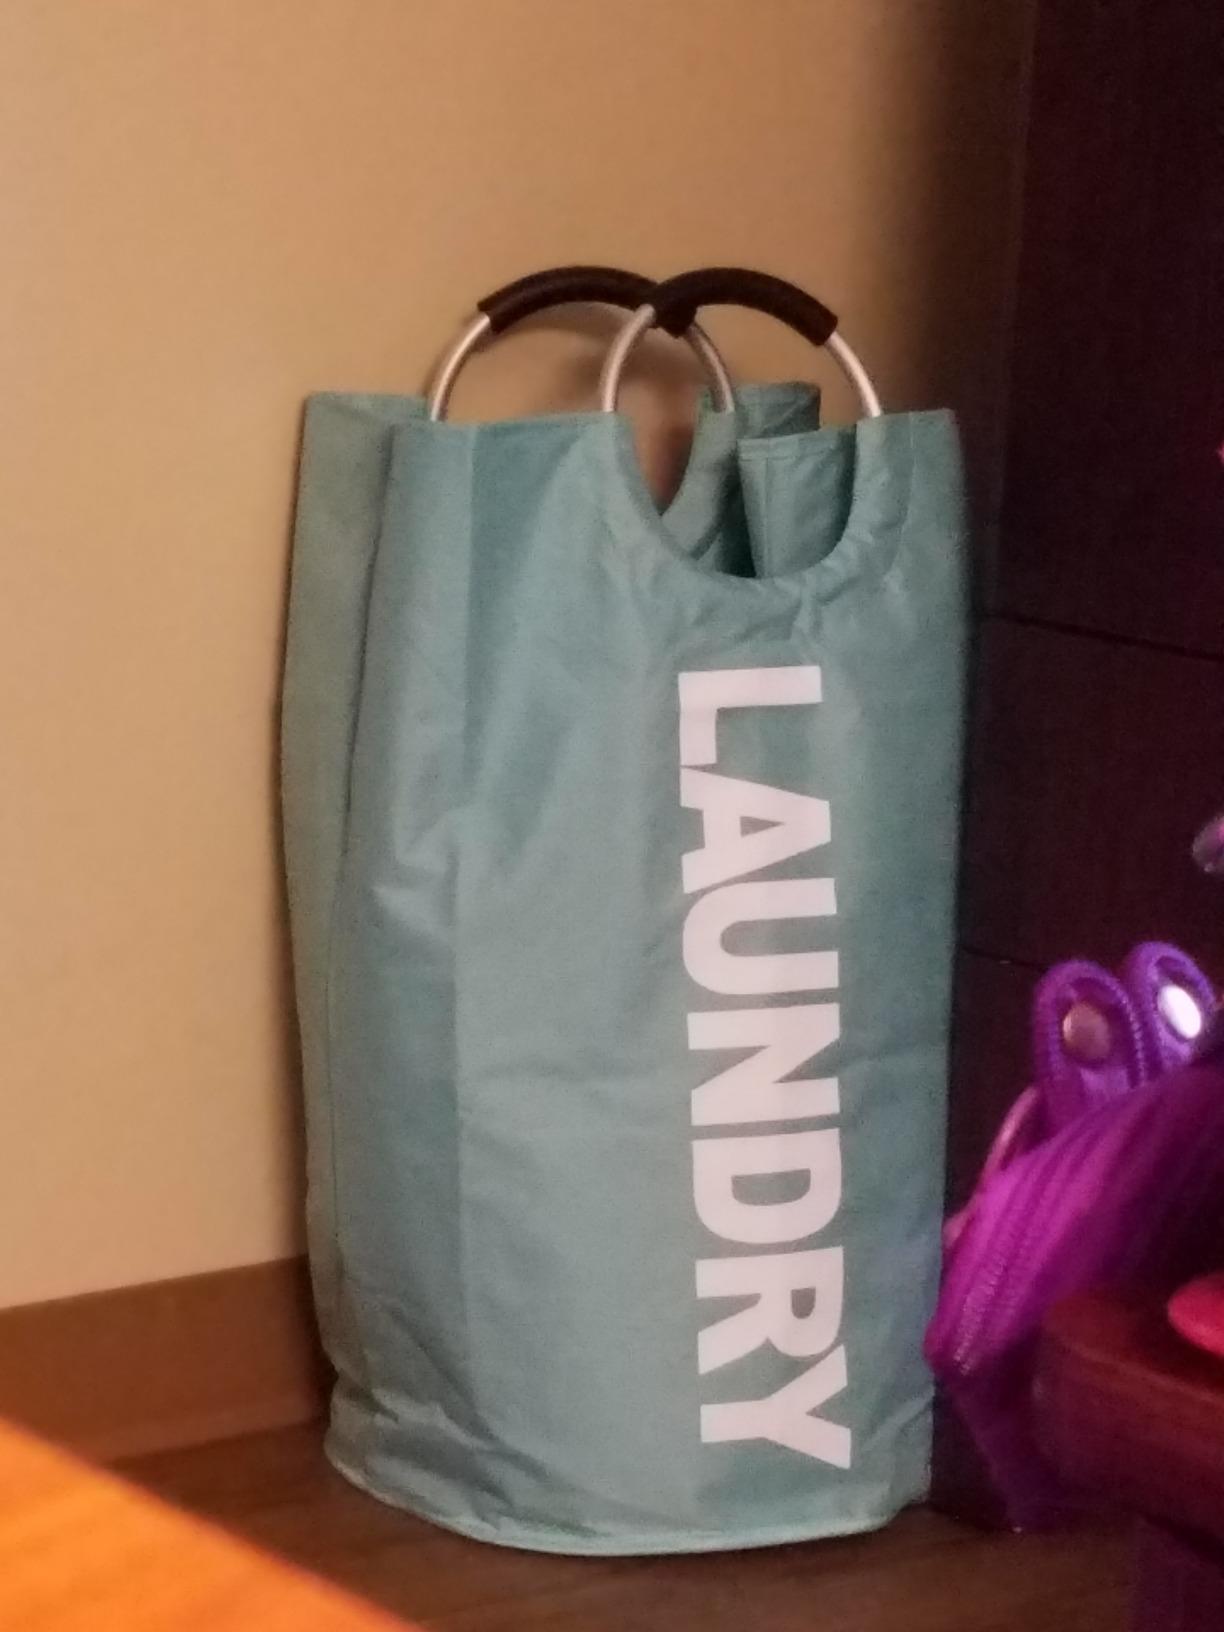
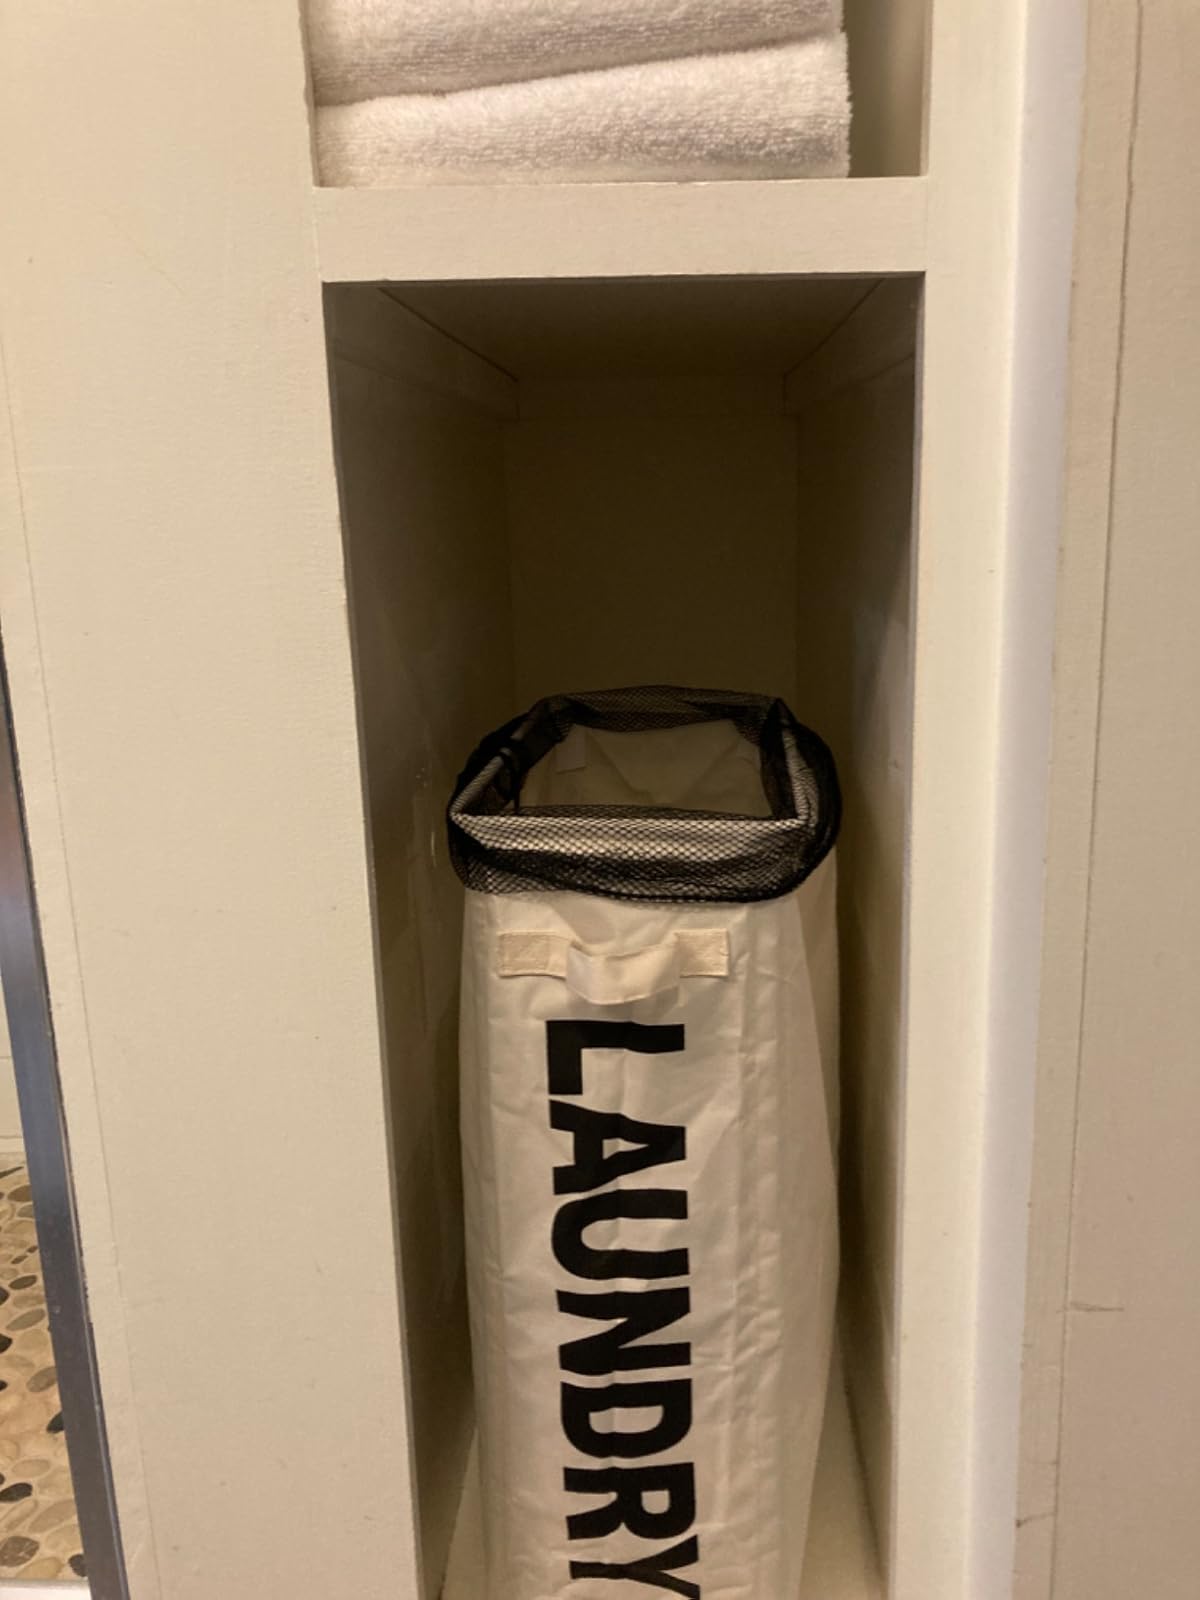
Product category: items_hamper
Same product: no